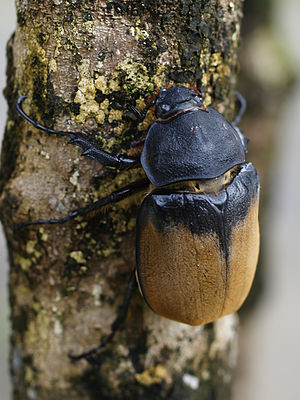
Næsehornsbiller / Levevis og trusler
Næsehornsbiller er en gruppe af biller, som hører til familien Torbister. Denne underfamilie omfatter nogle af de allerstørste og tungeste biller. I Norden forekommer bare én art i denne gruppe, næsehornsbillen. Der er mere end 300 kendte arter af næsehornsbiller, de fleste findes i troperne. På trods af deres drabelige udseende er disse biller harmløse og spiser kun planteføde. Visse steder er billerne skadedyr, fx i skovplantager.